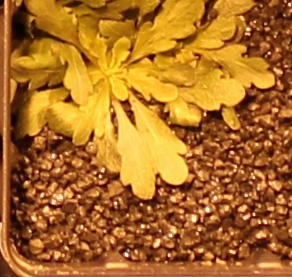
Label: Horseweed